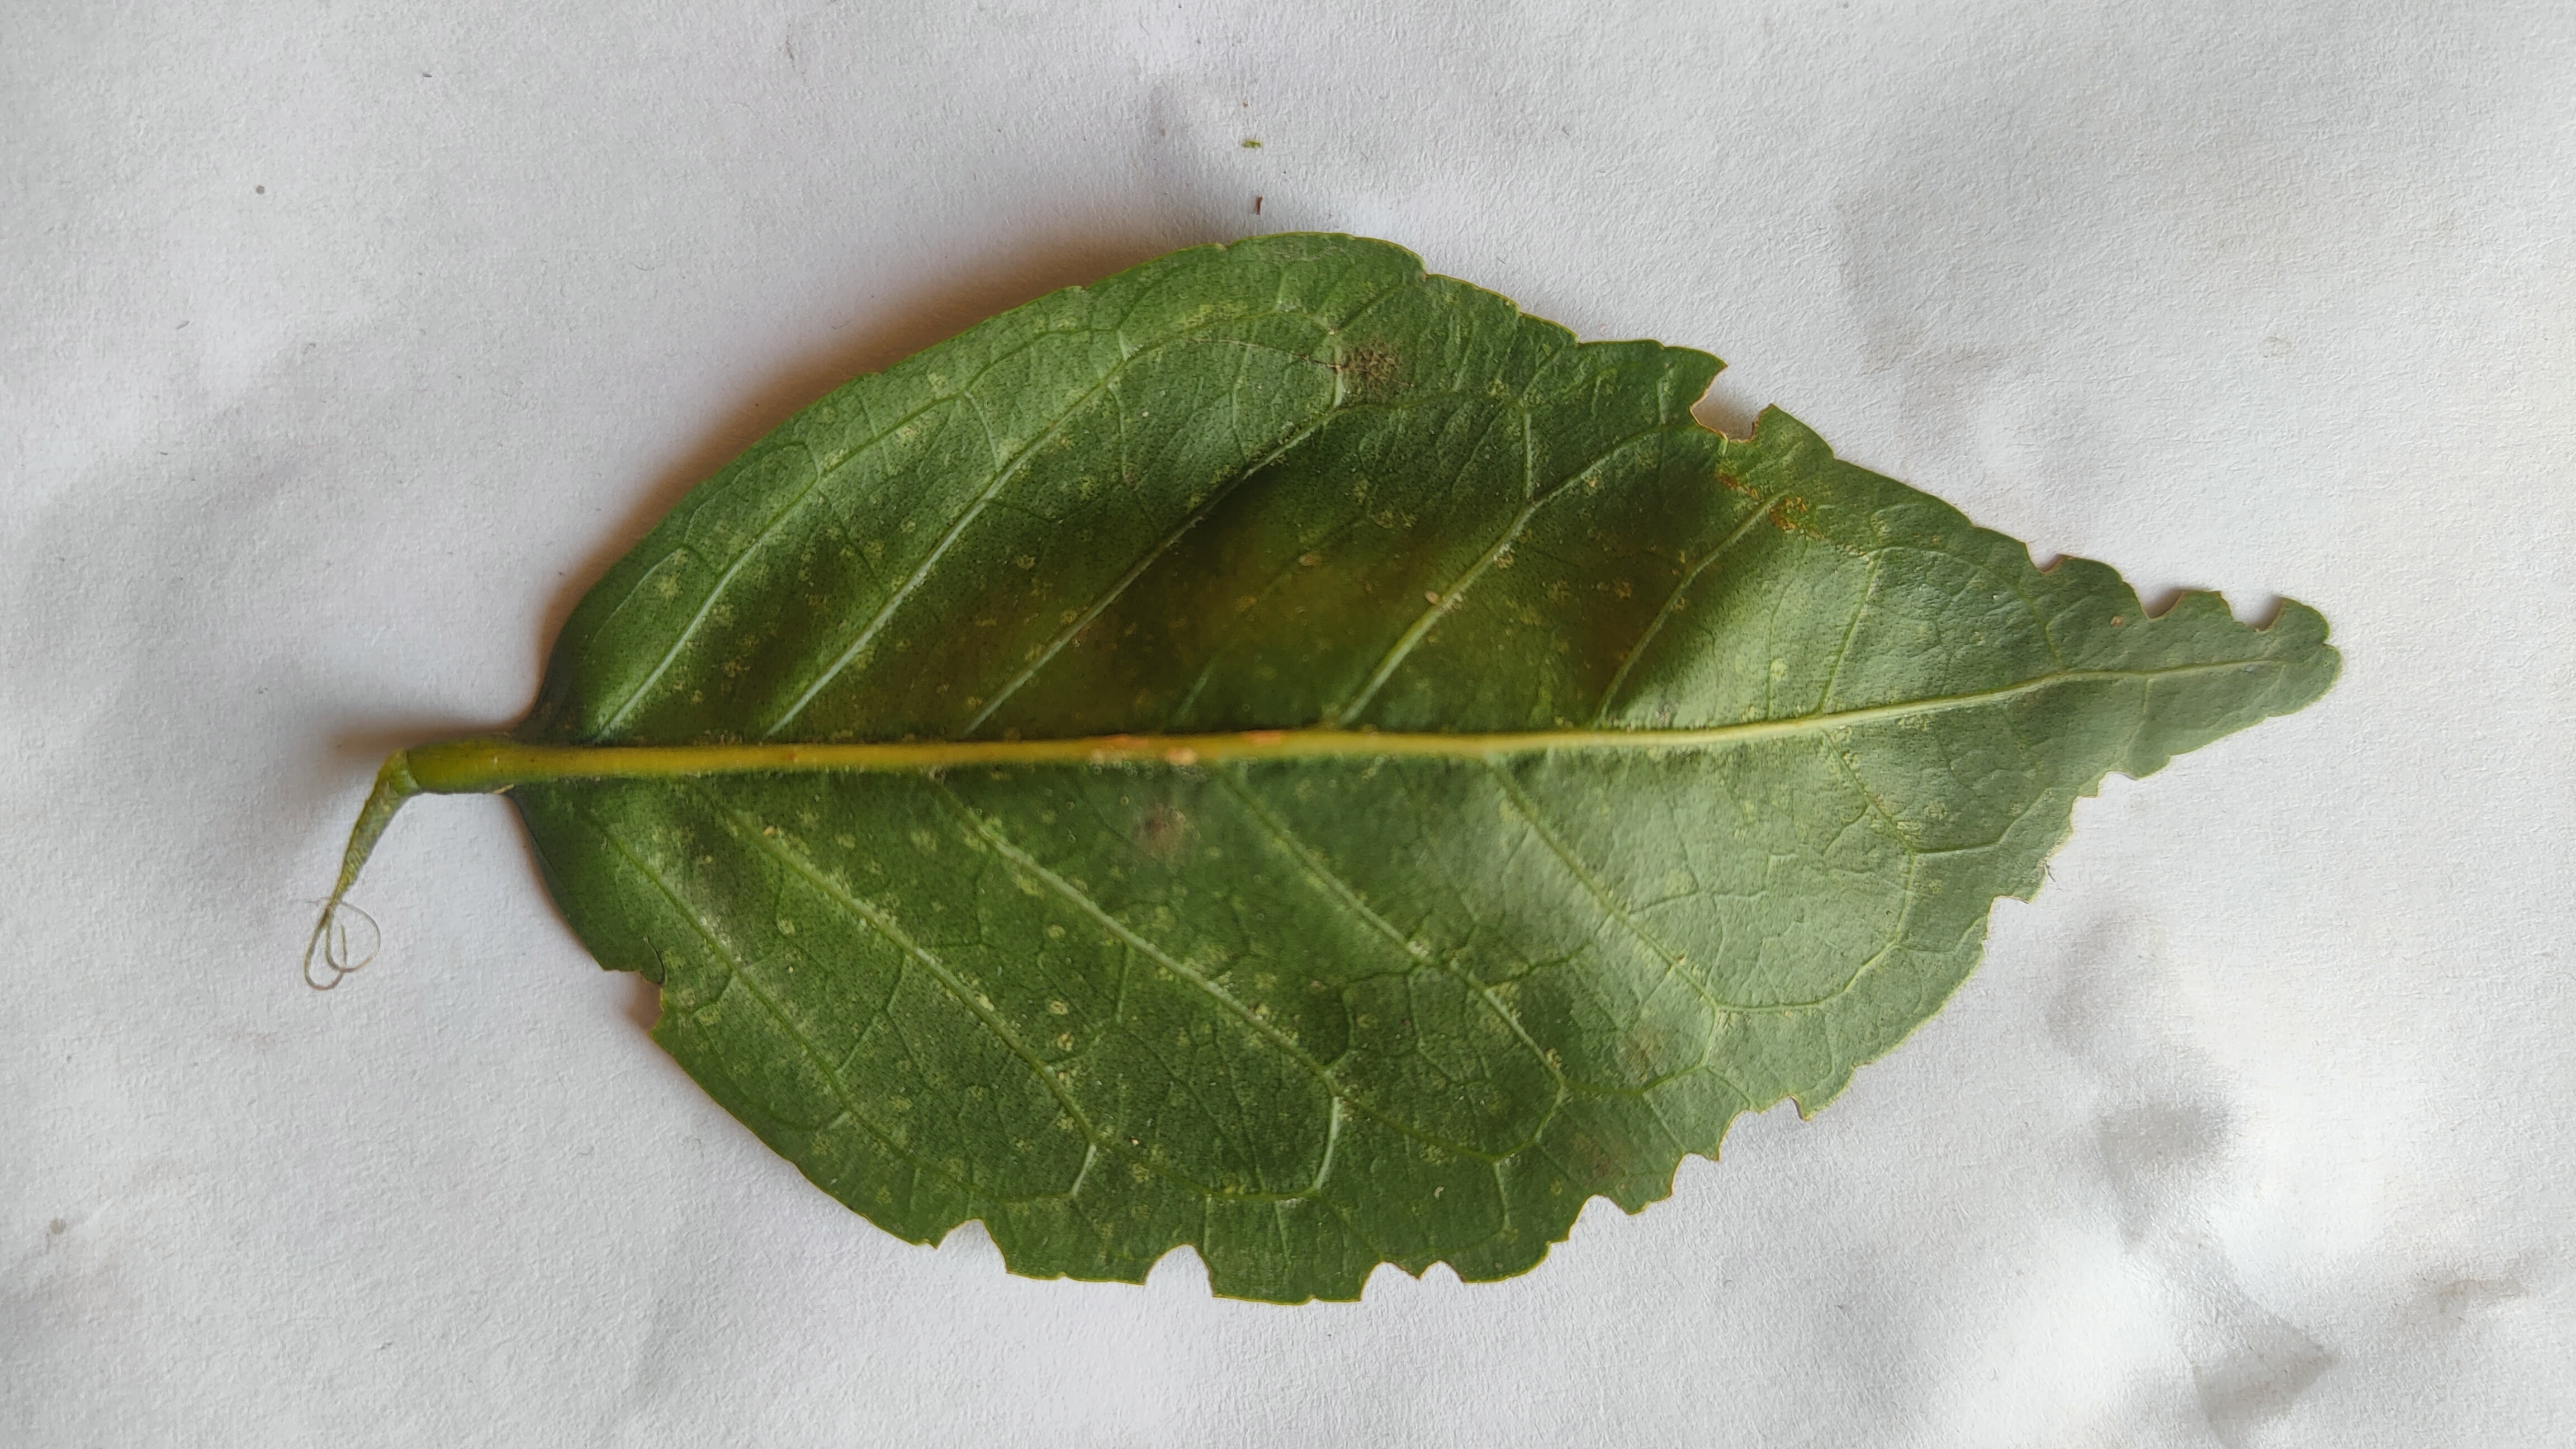
Leaf variety: Aegle marmelos